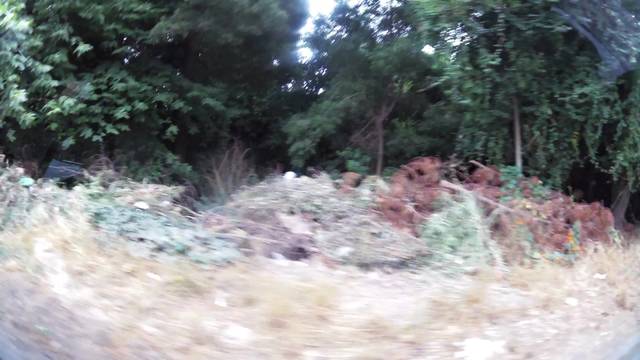
Region: Chile
Coordinates: -36.834, -73.039